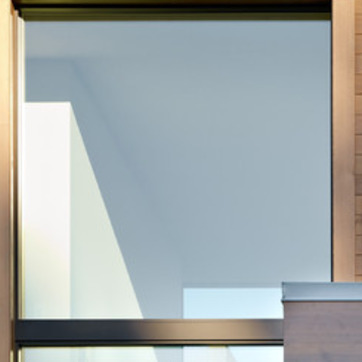
Material: glass